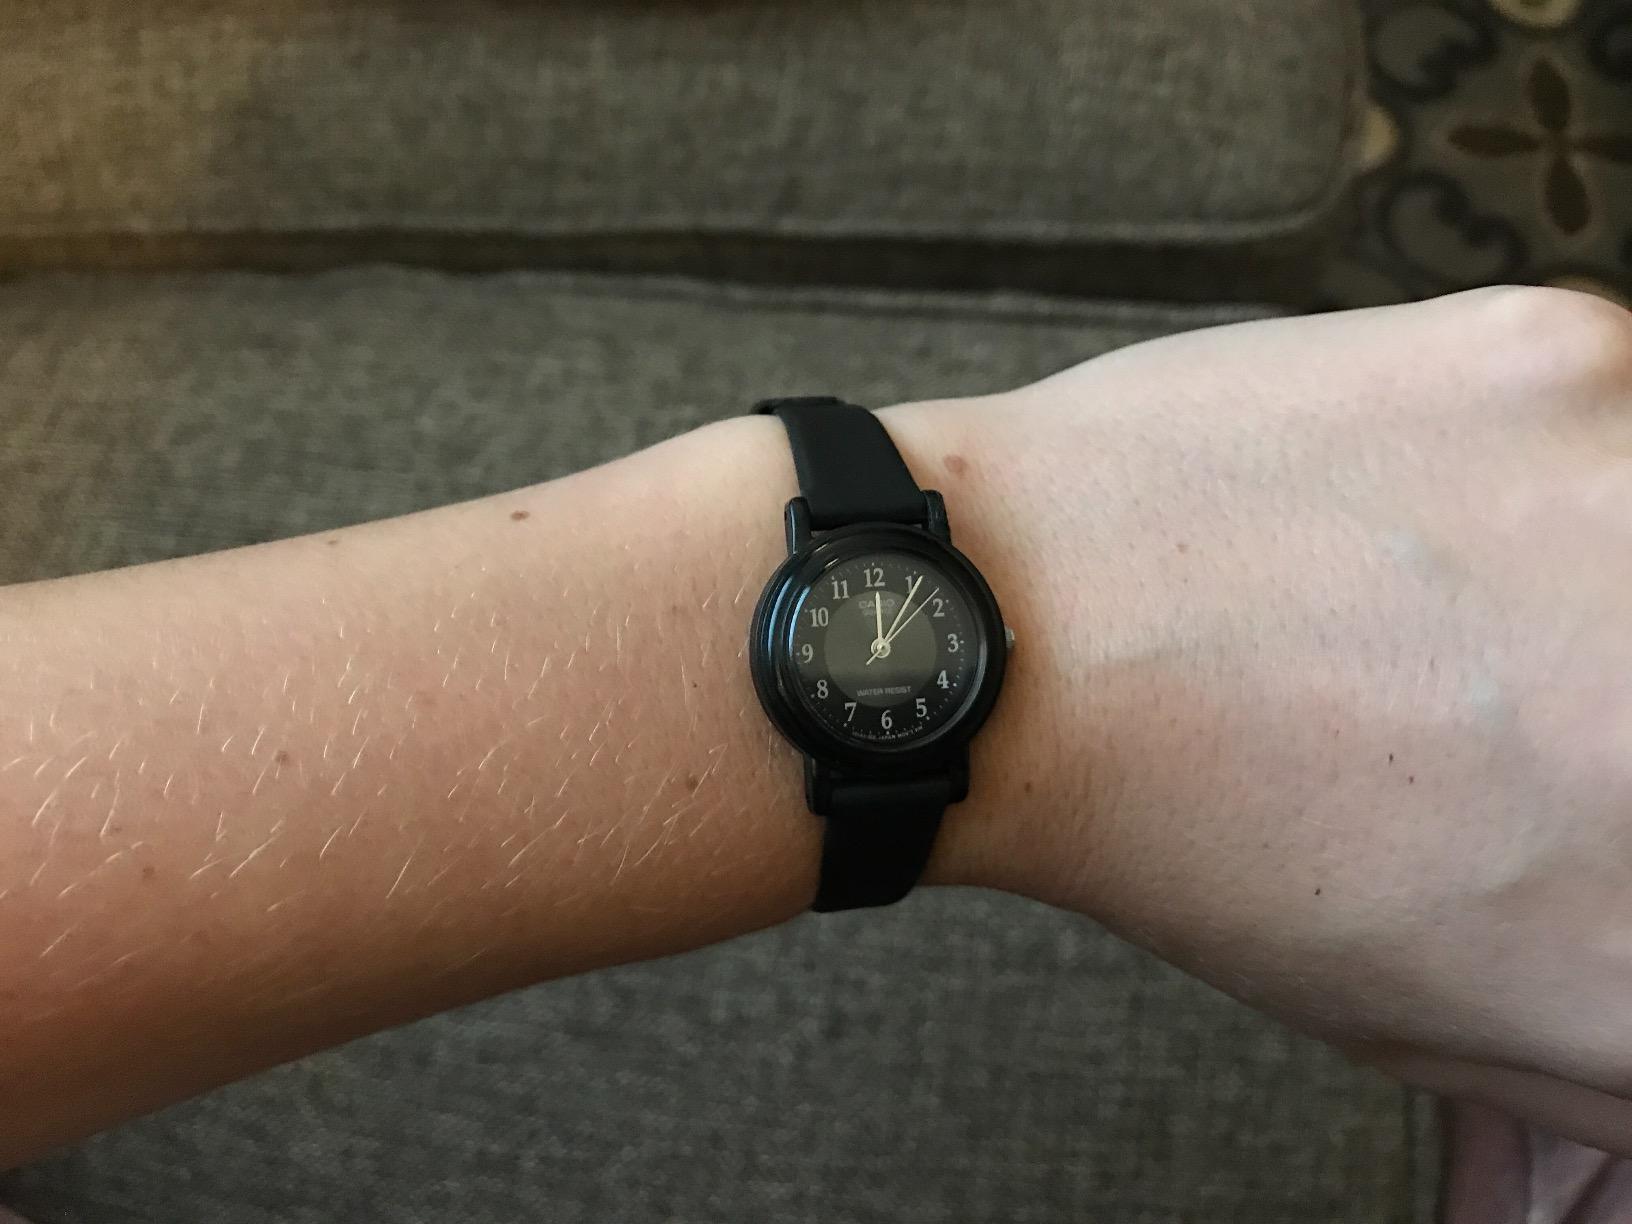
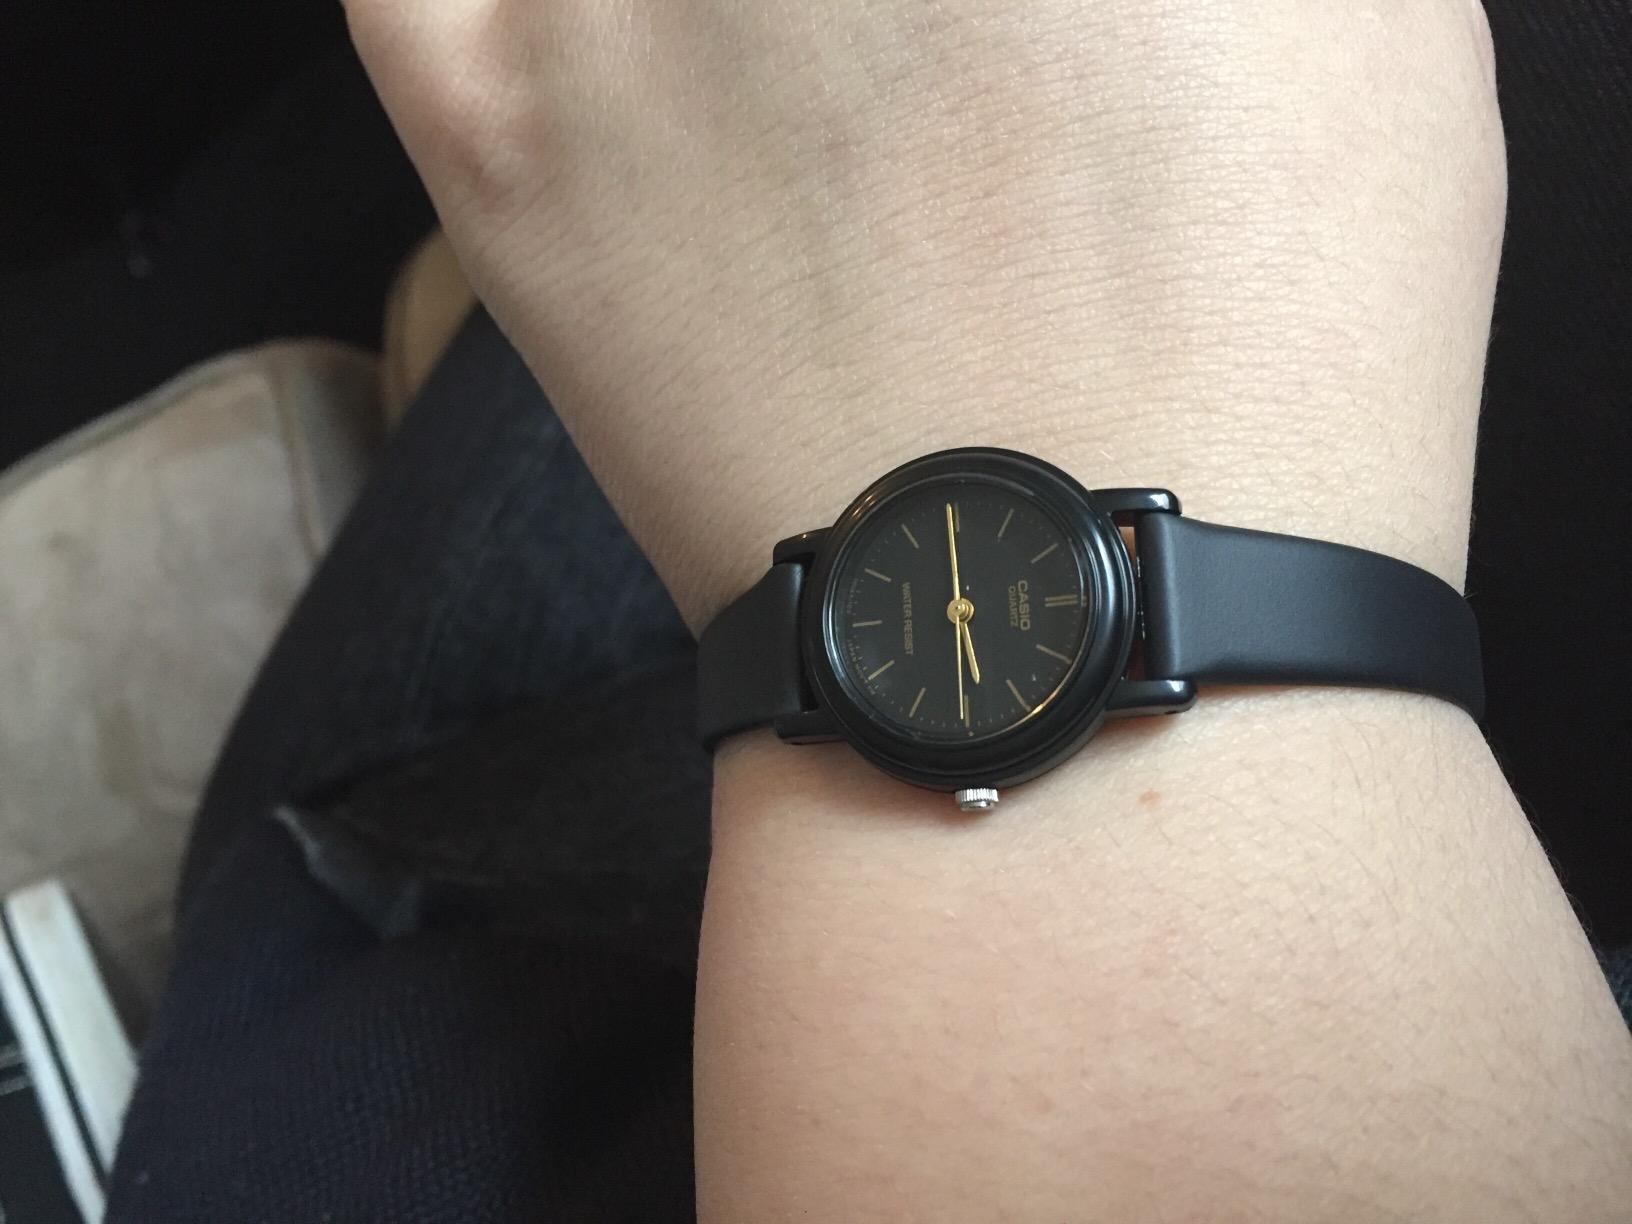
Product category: accessories_watch
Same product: no